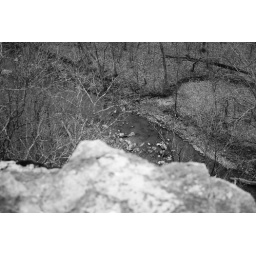
These shots were taken in black &amp;amp; white for Camilia.